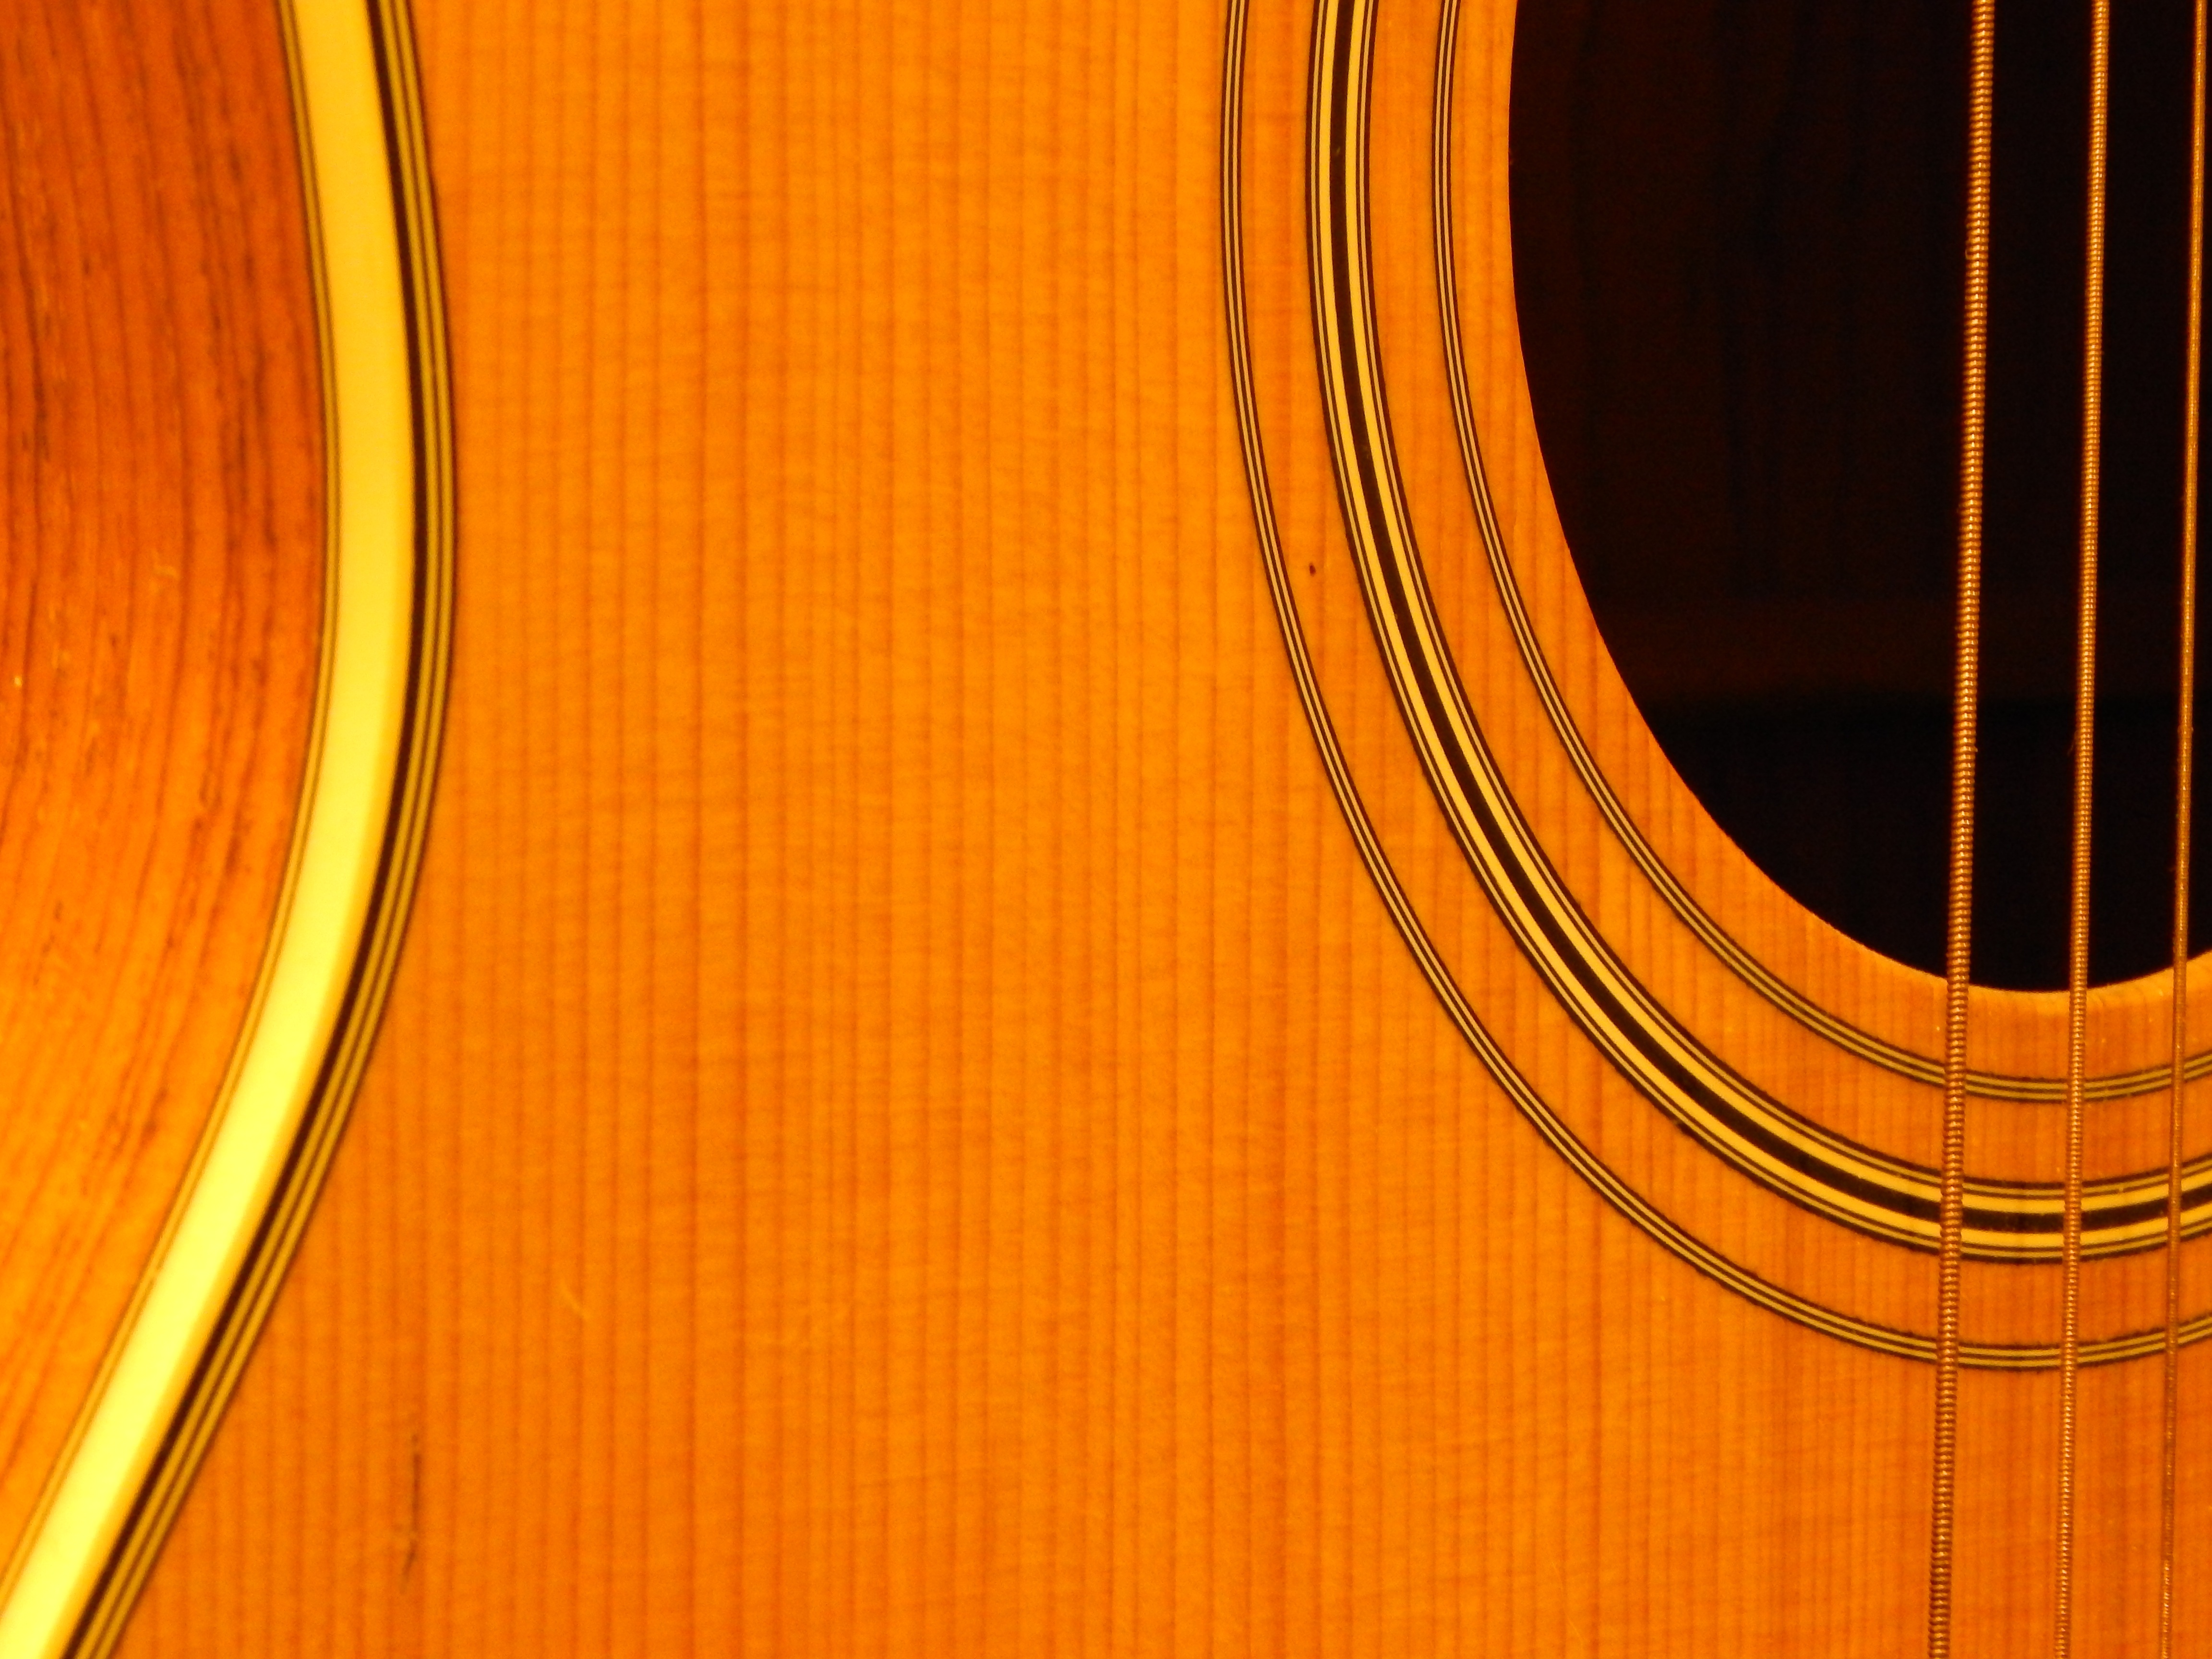
music, wood, vintage, guitar, acoustic guitar, line, equipment, instrument, musician, yellow, circle, acoustic, musical instrument, musical, sound, strings, classic, guitarist, melody, string instrument, bowed string instrument, plucked string instruments, cl rsach